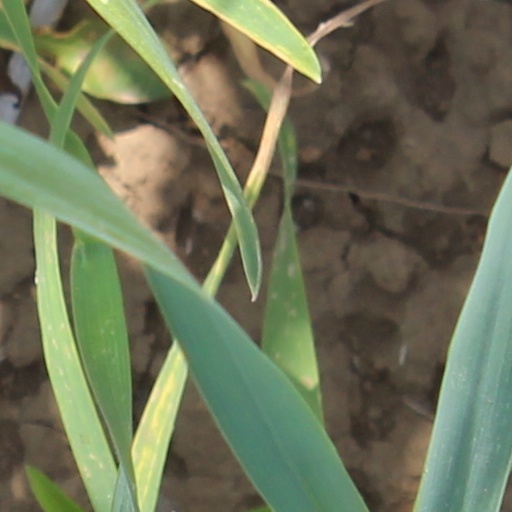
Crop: wheat